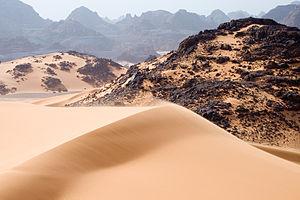
Dunes mouvantes, rochers et montagnes dans le Tadrart Acacus, une région du Sahara dans le sud-ouest libyen. Italiano: Dune in movimento oltre a rocce e montagne nel Tadrart Acacus, un'area deserta nel sud-ovest libico, deserto del Sahara.
Anubis est un dieu funéraire de l'Égypte antique, maître des nécropoles et protecteur des embaumeurs, représenté comme un grand canidé noir couché sur le ventre, sans doute un chacal ou un chien sauvage, ou comme un homme à tête de canidé. La signification du mot Anubis, inpou en égyptien ancien, Anoub en copte, Ἄνουβις / Anoubis en grec ancien, demeure obscure : de nombreuses explications ont été avancées, mais il peut s'agir simplement d'une onomatopée traduisant le hurlement du chacal. La forme canine du dieu a peut-être été inspirée aux Anciens Égyptiens par le comportement des canidés, souvent charognards opportunistes errant la nuit dans les nécropoles à la recherche de cadavres.
Le Sahara est un vaste désert chaud situé dans la partie nord du continent africain. Il s'étend sur 5 000 km d'ouest en est, de l'océan Atlantique à la mer Rouge, et couvre plus de 8,5 millions de km², ce qui en fait la plus grande étendue de terre aride d'un seul tenant dans le monde.
Le Tadrart Acacus, qui signifie en berbère « Montagne d'Acacus » est une zone désertique de l'ouest de la Libye, connue pour abriter un site archéologique préhistorique libyen important pour ses peintures rupestres présentant hommes et animaux, aujourd'hui disparus de cette région du Sahara. Ces figures sont datées de 12000 av. J.-C. à 100 apr. J.-C. Elles représentent des girafes, éléphants, autruches, chameaux, hommes et chevaux. Des figures humaines sont dessinées dans ce qui semble être des scènes de la vie quotidienne : danses, chants…
Thorgal Aegirsson est le personnage principal de la série de bande dessinée Thorgal et de sa dérivée Les Mondes de Thorgal.